Rescue and recovery effort after the September 11 attacks on the World Trade Center

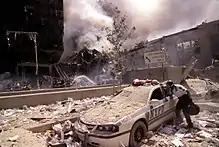
New York Police Department personnel examining a smashed New York City police car, during 9/11.

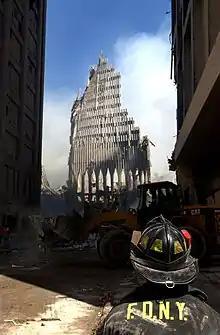
A firefighter looks up at the remains of the South Tower. (September 13, 2001)

Firefighters from the New York City Fire Department rushed to the World Trade Center minutes after the first plane struck the North Tower. Chief Joseph W. Pfeifer and his crew with Battalion 1 were among the first on the scene (Battalion 1 was the first Unit to notify the Manhattan Central Office.). Engine 10 and Ladder 10 were also some of the first on scene because their firehouse was directly across the street from the Towers. At 8:50 a.m., an Incident Command Post was established in the lobby of the North Tower. By 9:00 a.m., shortly before United Airlines Flight 175 hit the South Tower, the FDNY chief had arrived and taken over command of the response operations. Concerned about falling debris, he moved the incident command center to a spot located across West Street, but numerous fire chiefs remained in the lobby which continued to serve as an operations post where alarms, elevators, communications systems, and other equipment were operated. The initial response by the FDNY was on rescue and evacuation of building occupants, which involved sending firefighters up to assist people that were trapped in elevators and elsewhere. Firefighters were also required to ensure all floors were completely evacuated.